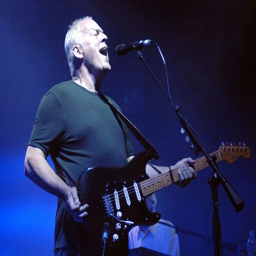
psychedelic rock artist was in a contemplative mood monday .